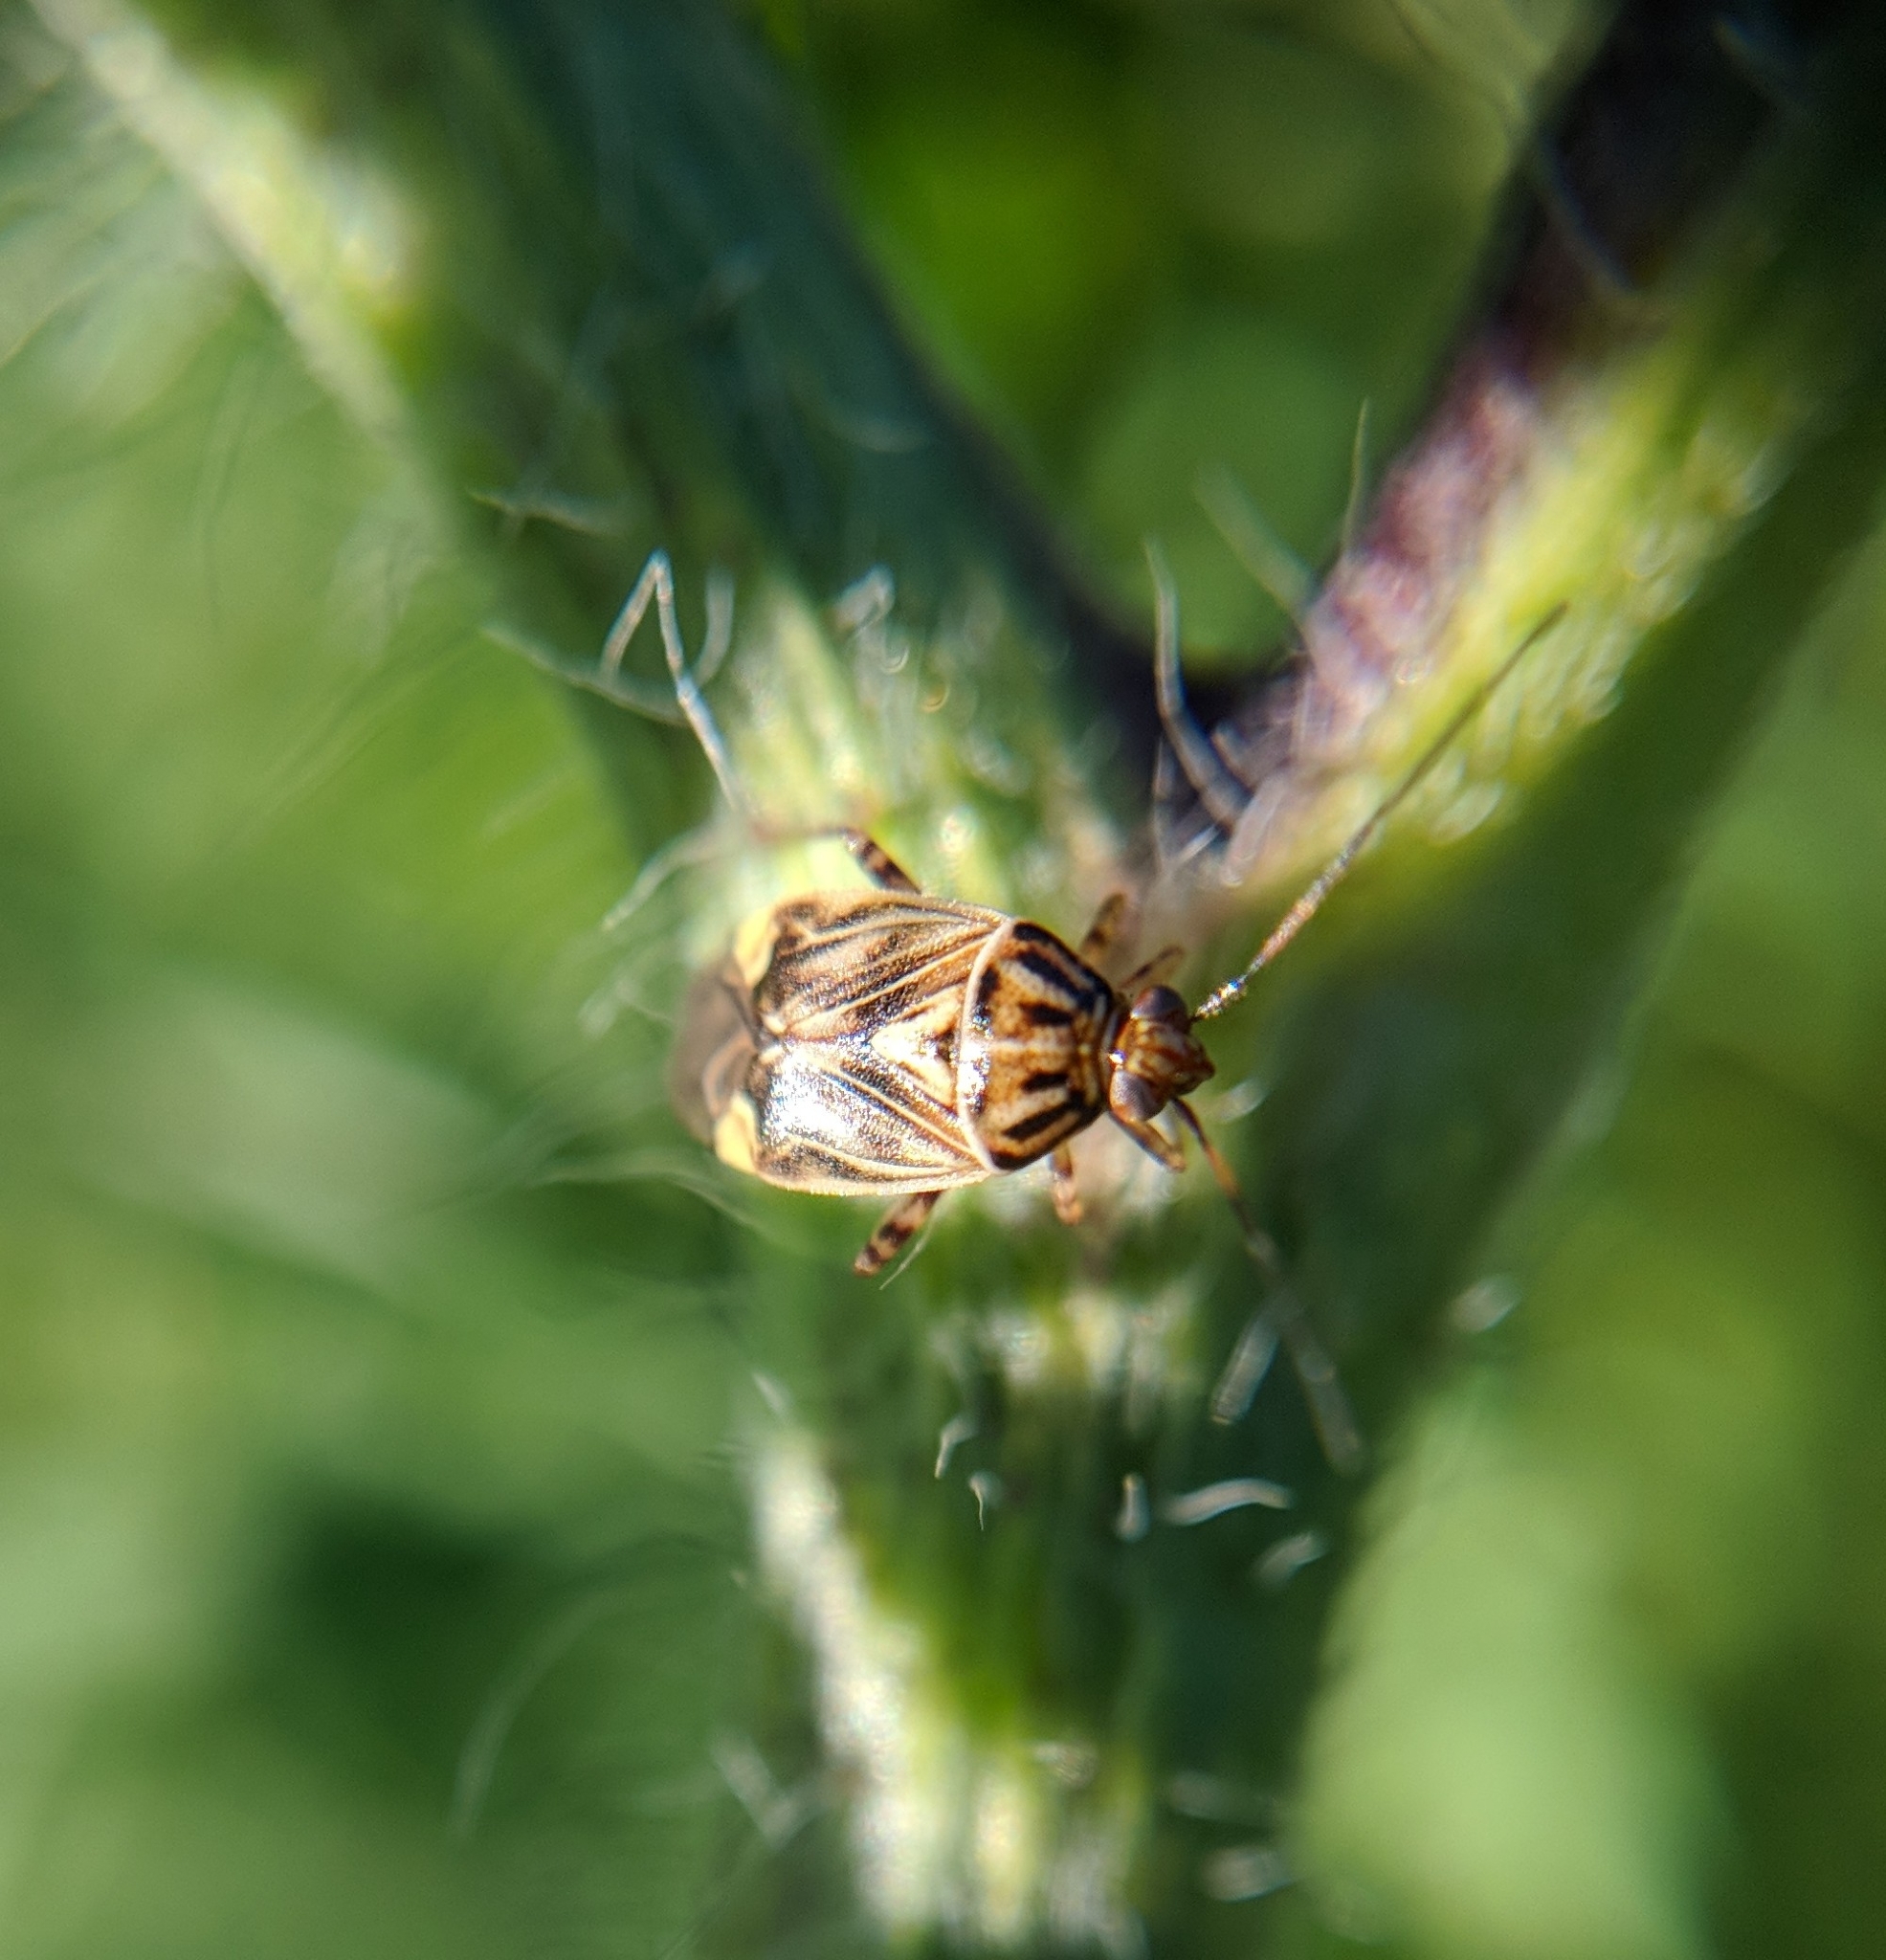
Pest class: lygus_bug